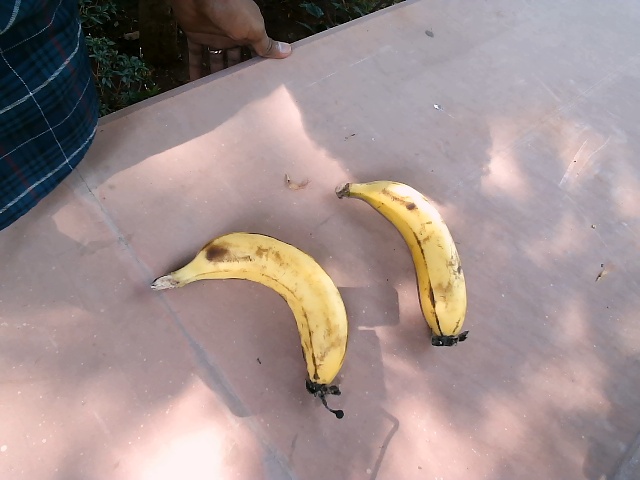
Label: Ripe_Banana